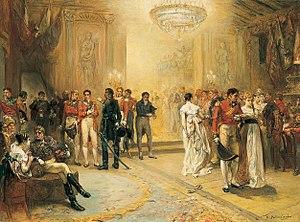
Robert Alexander Hillingford, né le 28 janvier 1828 à Londres et mort en 1904 dans cette même ville, est un peintre britannique.
Le Bal de la Duchesse de Richmond a été organisé à Bruxelles le 15 juin 1815, la veille de la bataille de Quatre-Bras, par Charlotte Lennox, duchesse de Richmond née lady Charlotte Gordon. Son mari, Charles Lennox, commandait des troupes de réserve basées à Bruxelles, pour protéger cette ville en cas d’invasion par Napoléon Bonaparte.